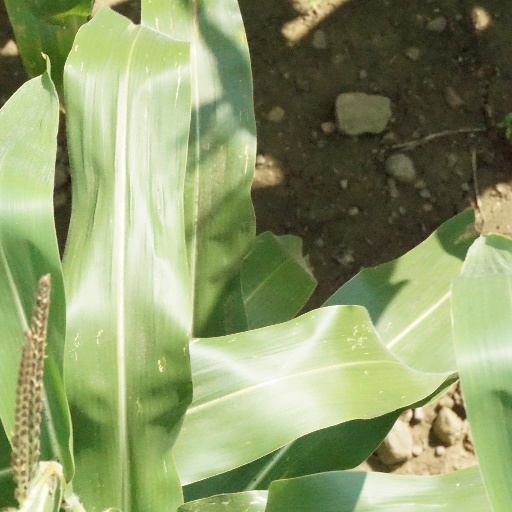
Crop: maize; corn